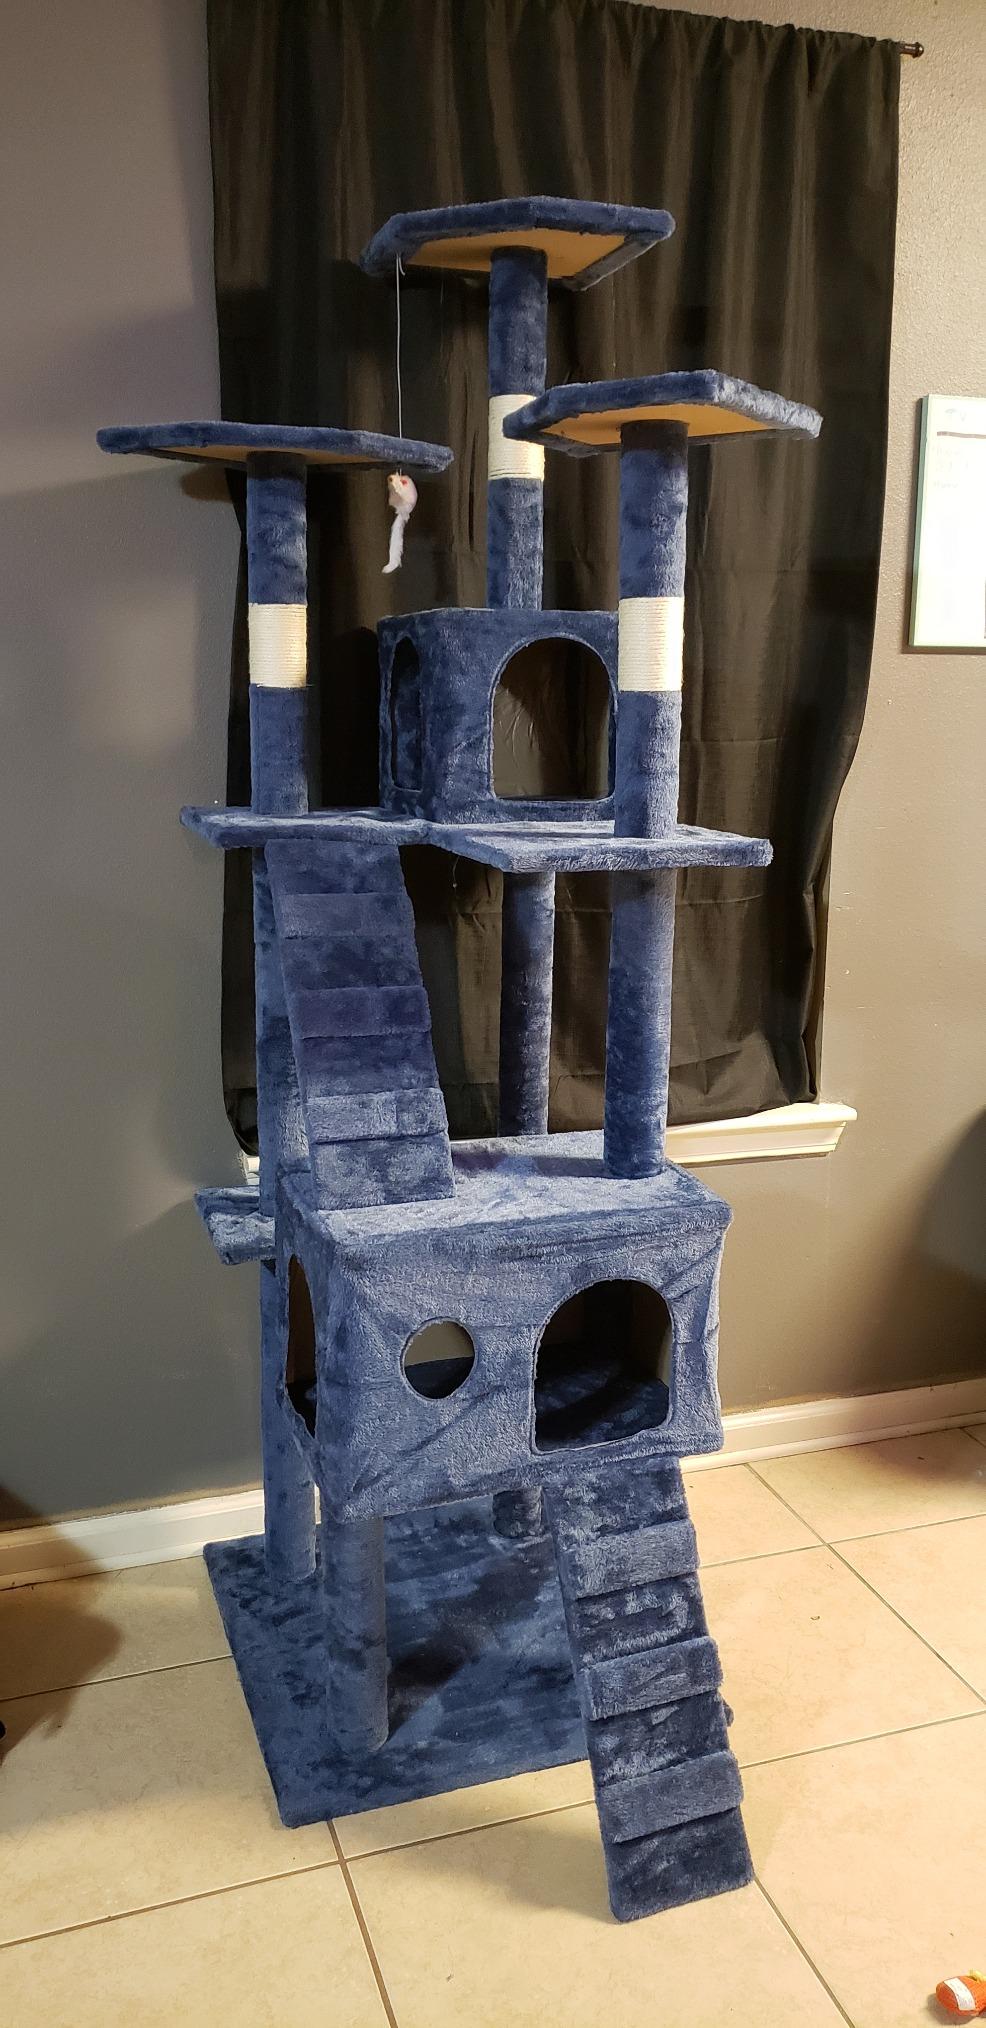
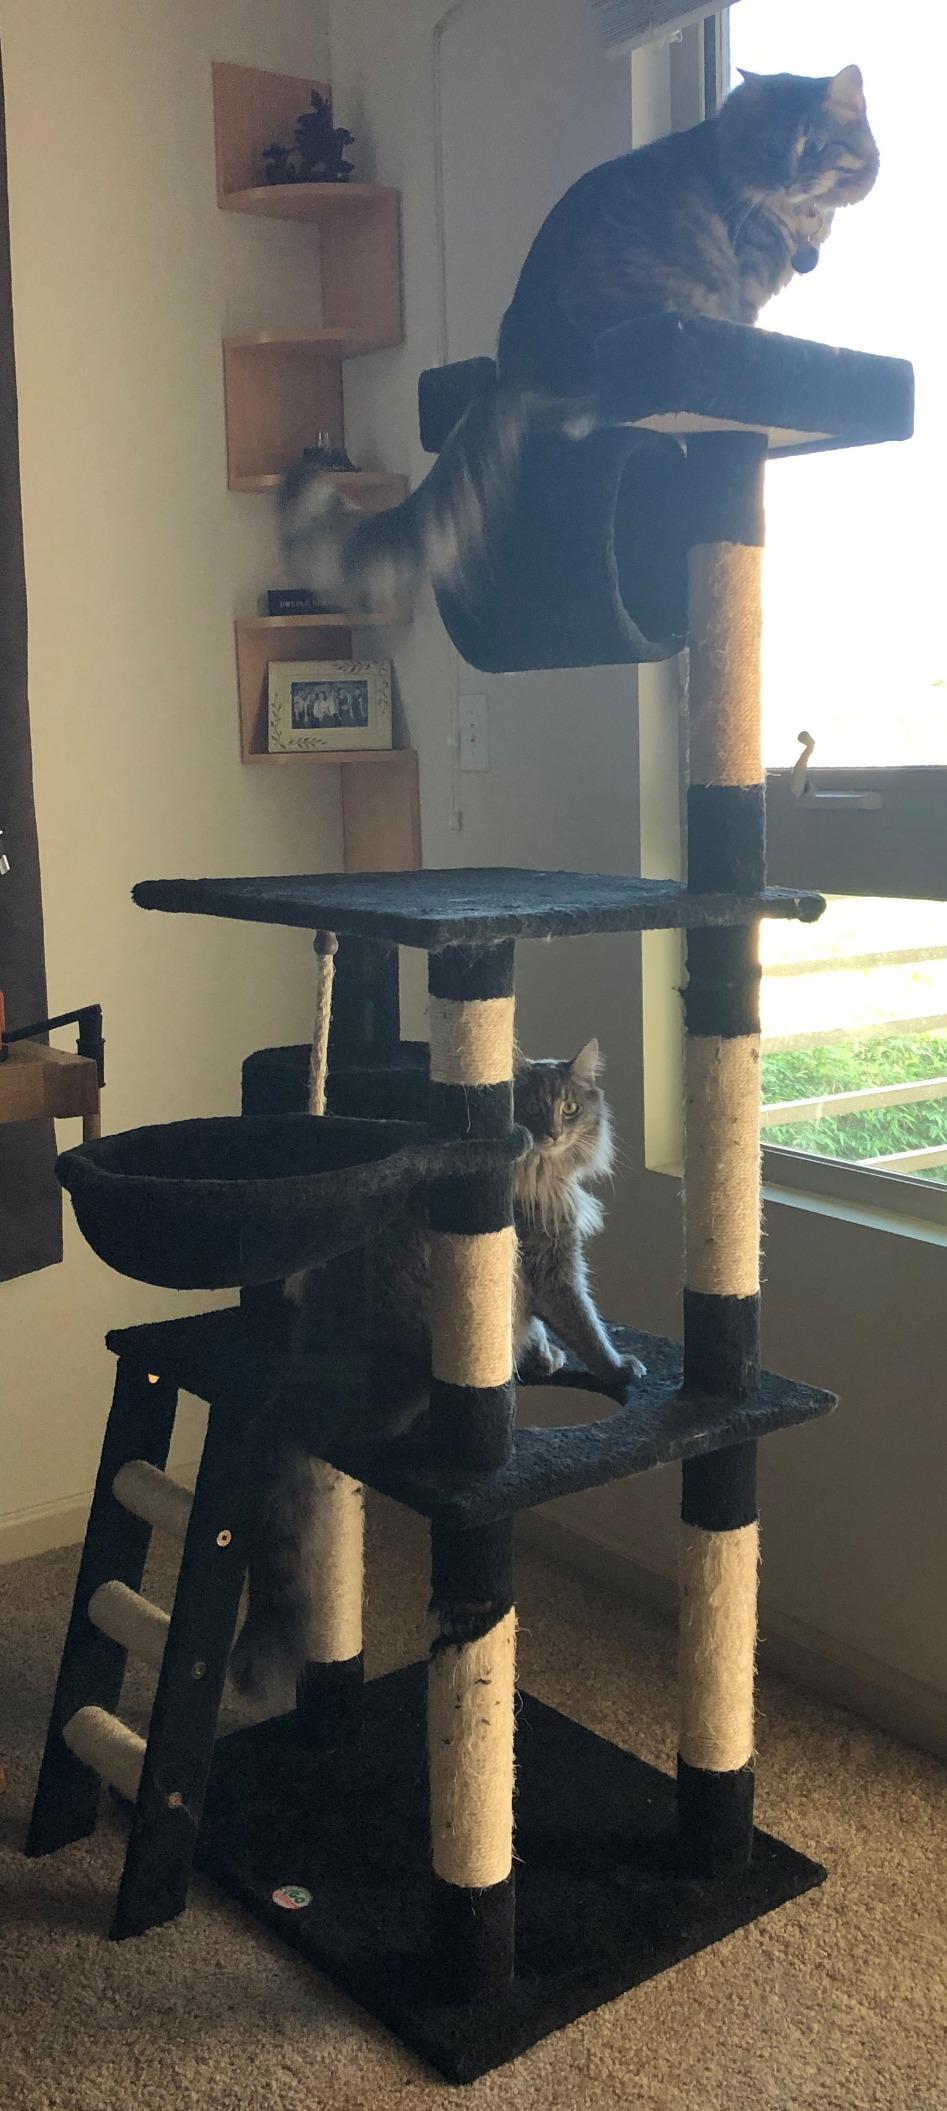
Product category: items_cat tree
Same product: no